In nomine Domini

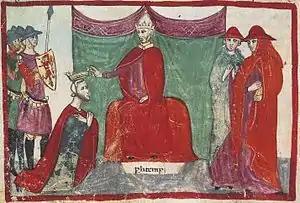
Robert Guiscard is proclaimed by Pope Nicholas II as a duke as the cardinal-bishops look on.

The bull was followed by an alliance between the papacy and Robert Guiscard, who was made Duke of Apulia and Calabria and Sicily by the Holy See in exchange for annual tribute and him guaranteeing the security of the See of Saint Peter.